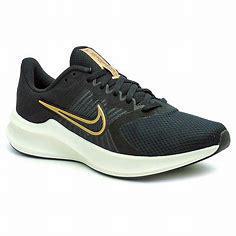
Brand: Nike
Model: Downshifter 11